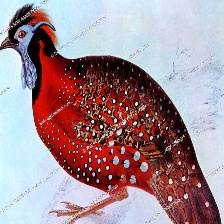
Species: SATYR TRAGOPAN
Scientific name: TRAGOPAN SATYRA